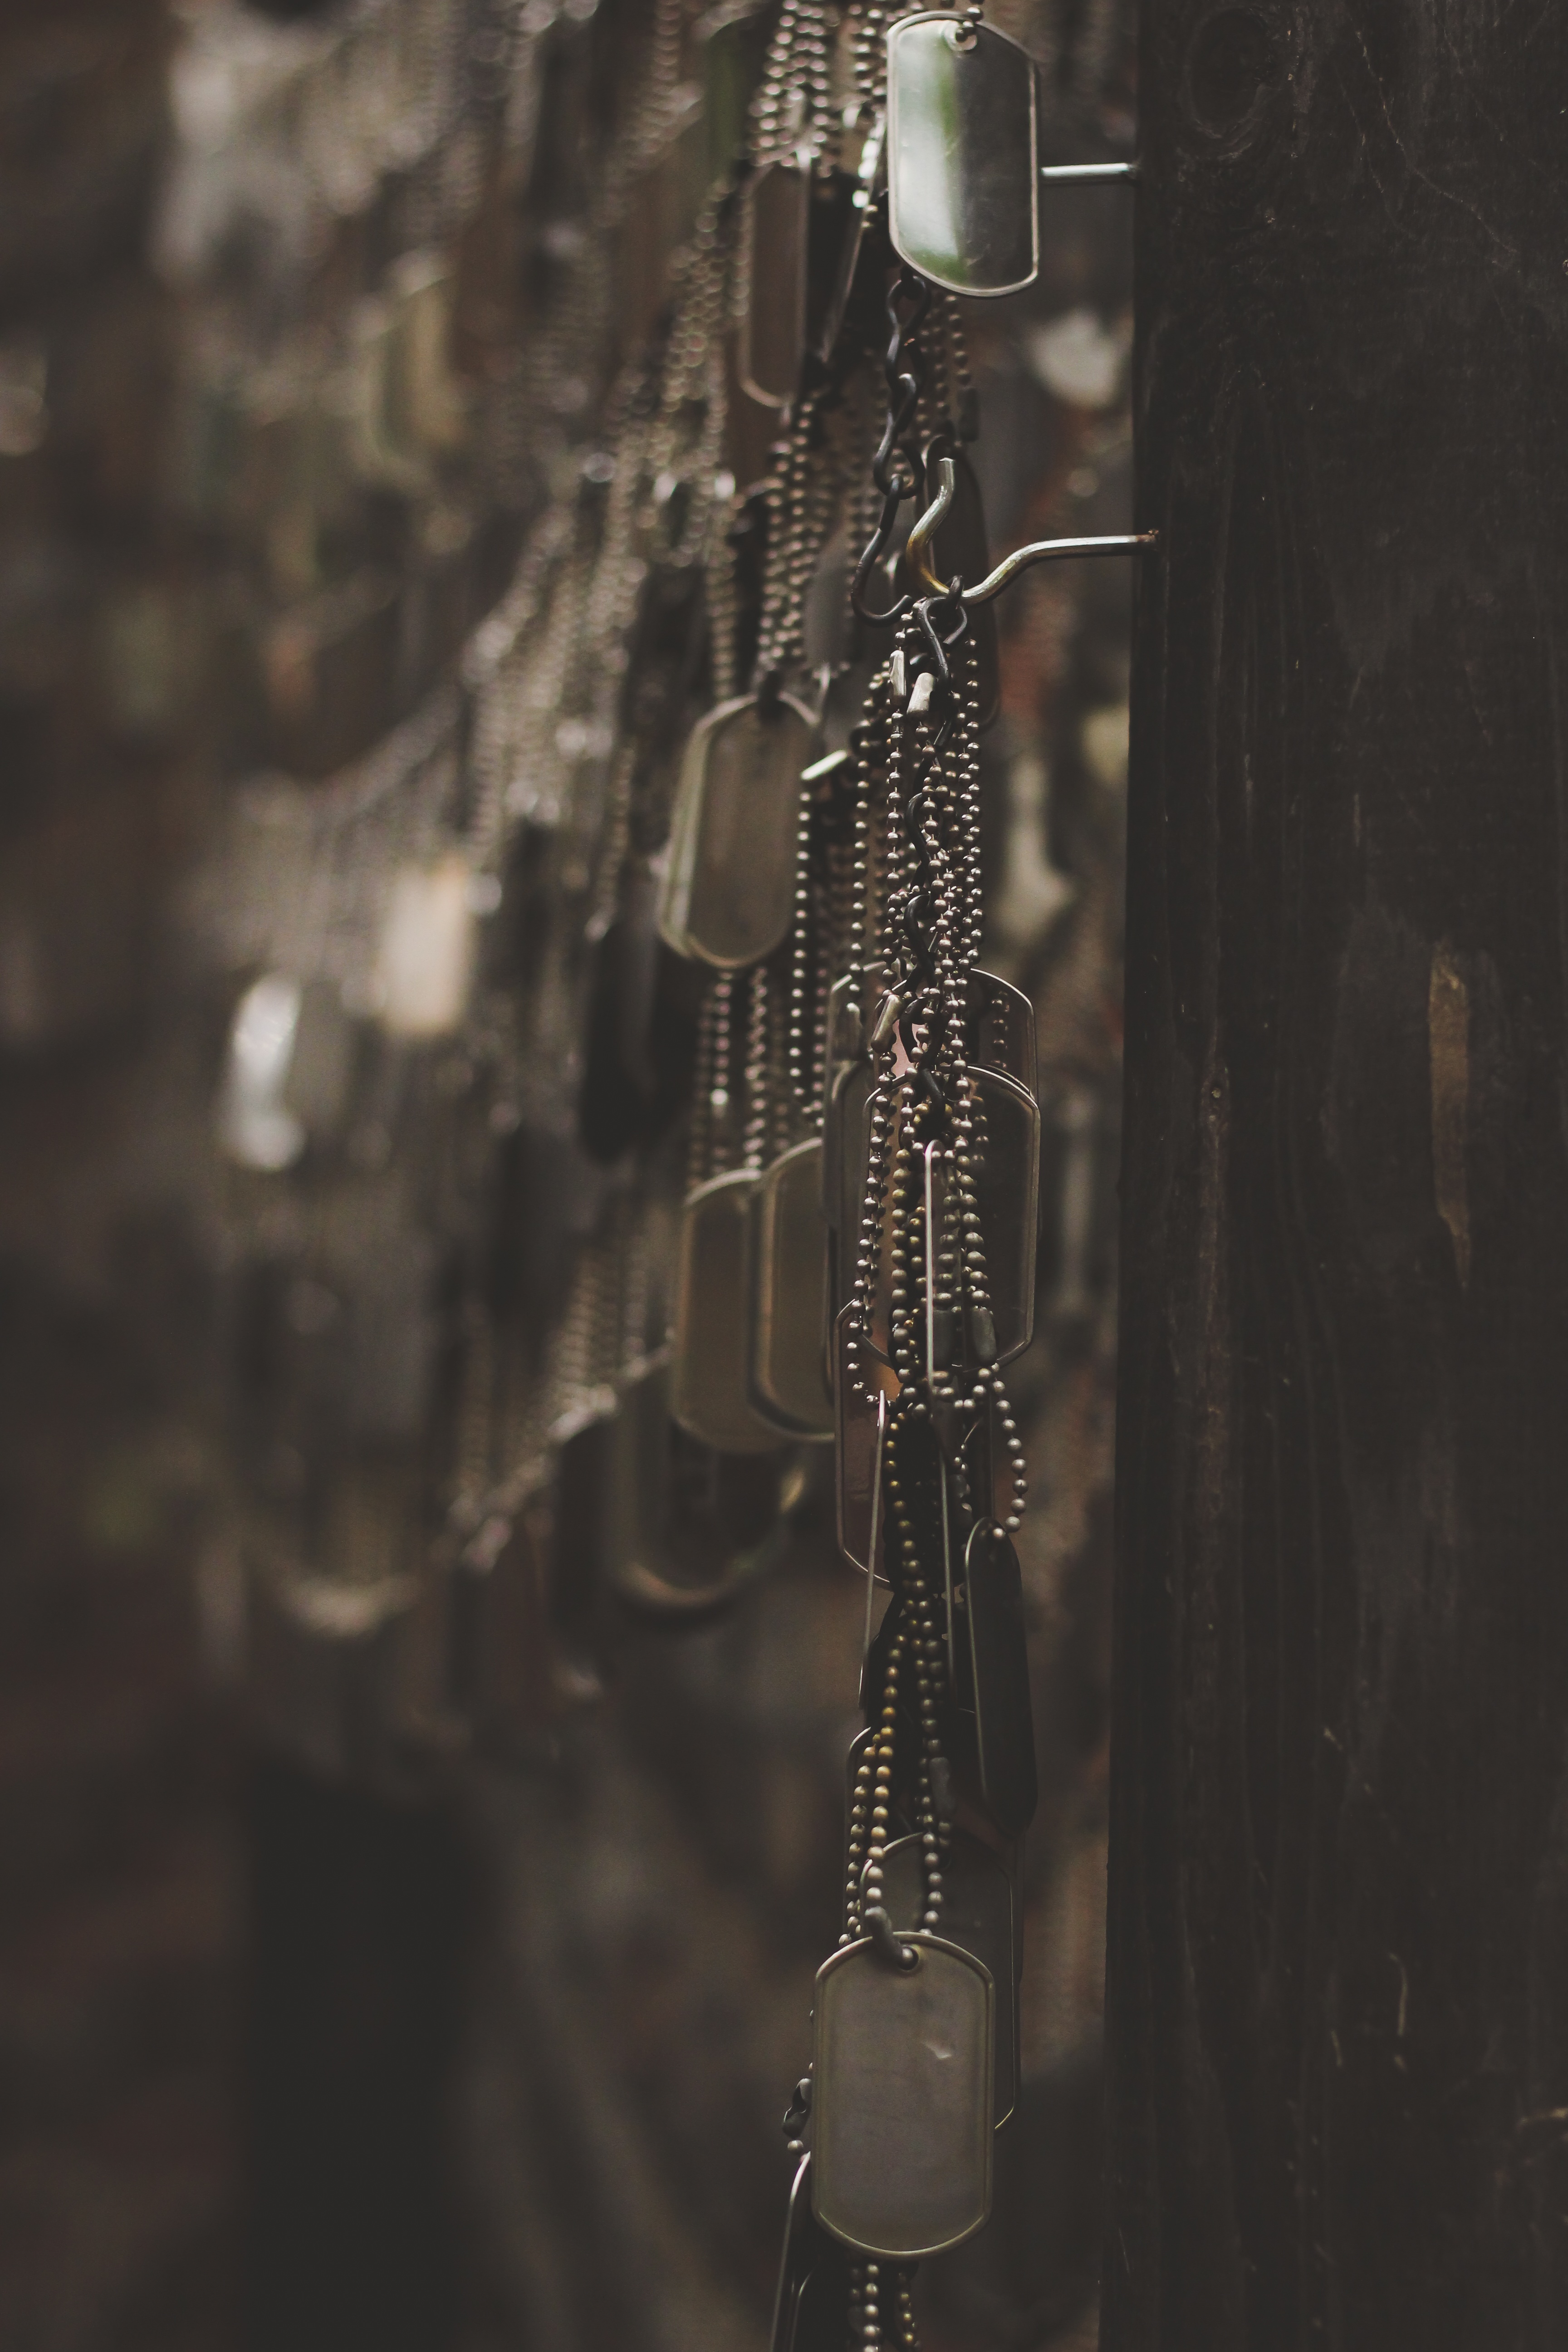
light, chain, glass, darkness, black, lighting, dog tag, hook, close up, silver, light fixture, macro photography